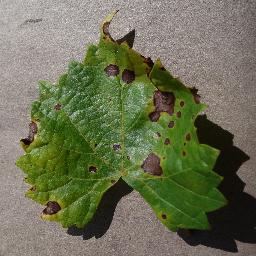
Label: Grape___Black_rot